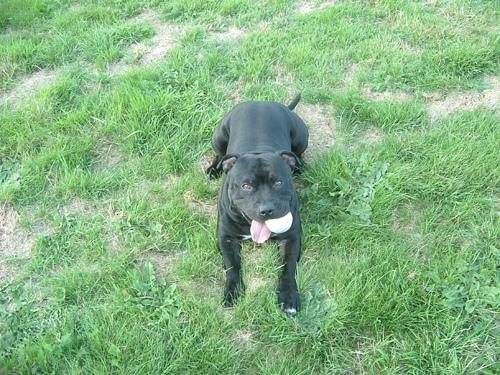
Breed: staffordshire bull terrier